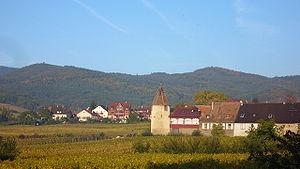
Saint-Hippolyte est une commune française située dans le département du Haut-Rhin, en région Grand Est.